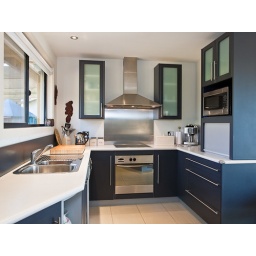
Not much PP..apart from brolly reflection in glass window of cupboard in PS..LR clone just doesn't do it!!!